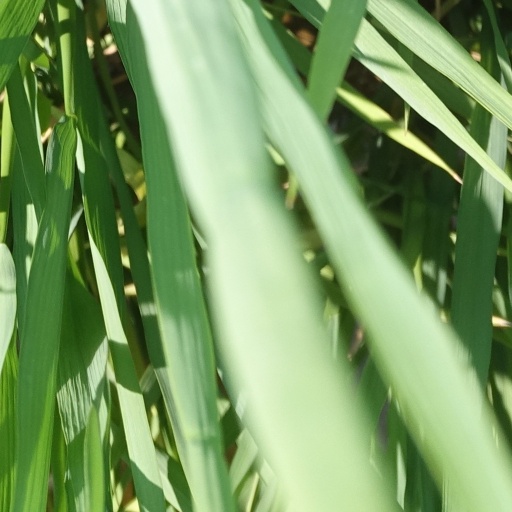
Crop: rice